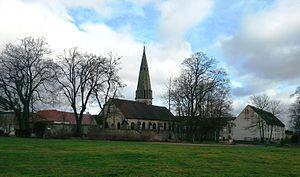
Jambville est une commune française située dans le département des Yvelines en région Île-de-France, à 20 km environ au nord-est de Mantes-la-Jolie et à 8 km au nord-ouest de Meulan.